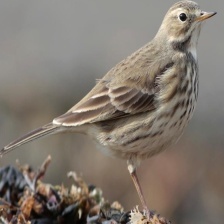
Species: AMERICAN PIPIT
Scientific name: ANTHUS RUBESCENS